Art Academy of Latvia

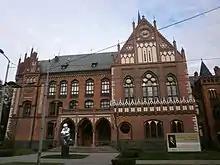
Building on Krišjānis Valdemārs Street.

The Art Academy of Latvia is an institution of higher education and scientific research in art, located in Riga, Latvia. The neo-Gothic brick building is located on Krišjānis Valdemārs Street, next to the National Museum of Art.